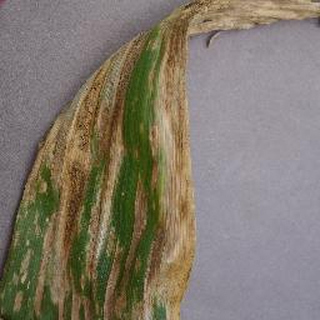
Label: corn_cercospora_leaf_spot